Theatre of Jersey

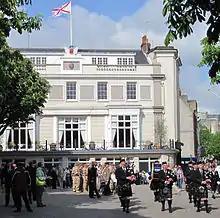
The Long Room (as remodelled) on the first floor above the corn market (now the registry office) survives as a clubroom.

The first location known to have been used as a theatre in Jersey is the Long Room above the Corn Market in the Royal Square, Saint Helier. This was described as "La salle de la comédie" in "La Gazette de l'Île de Jersey" of 23 March 1788. This assembly room had been used for public presentations before, including meetings addressed to crowds of between 500 and 600 people by John Wesley on 28 and 29 August 1787.